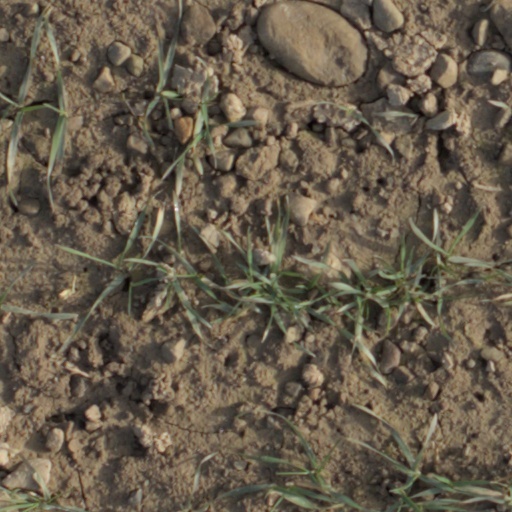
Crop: wheat